List of museums and galleries in Berlin

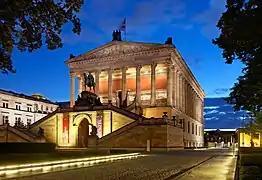
The Alte Nationalgalerie is part of the Museum Island, a UNESCO World Heritage Site

This is a list of museums and non-commercial galleries in Berlin, Germany.